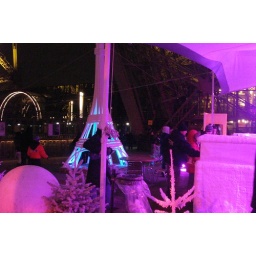
the ice bar in the tower